Muscowpetung Saulteaux Nation

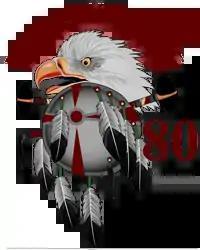

The Muscowpetung Saulteaux Nation (In Syllabics, written as ᒪᐢᑯᐘᐲᑕᐣᐠ) is a Saulteaux band government in southern Saskatchewan, Canada. Their reserves include: